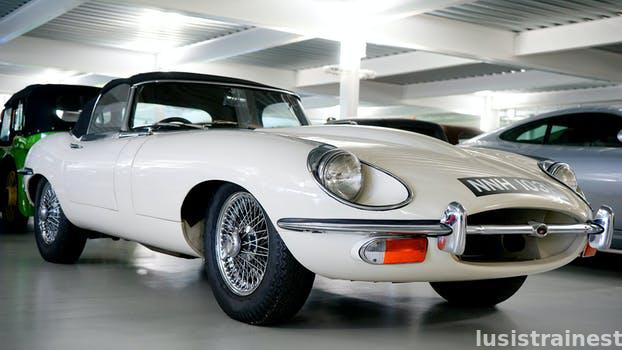
Label: Watermark